2009 Japanese Grand Prix

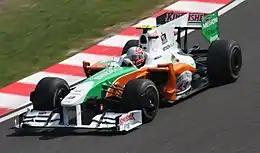
Force India driver Vitantonio Liuzzi finished the race in fourteenth position.

"Cars that use the KERS system are marked with "‡""